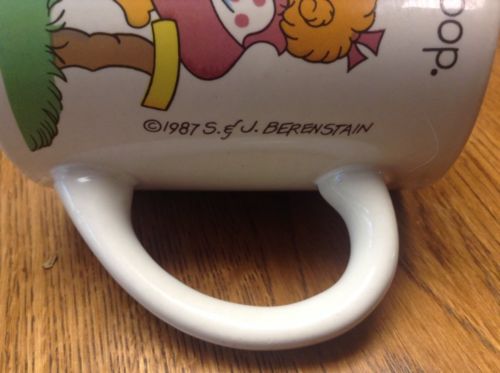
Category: mug